Amina Rizk

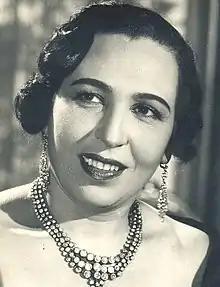

Amina Rizk (April 15, 1910 – August 24, 2003) was a classic Egyptian actress who appeared in around 208 artworks including more than 70 movies between 1928 and 1996. She was calm in her later years, but described as a clown when she was young.